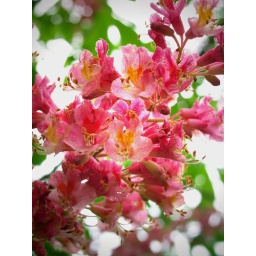
Another shot of the horse chestnut x buckeye cross (probably &lt;i&gt;Aesculus x carnea&lt;/i&gt;) on the town green in Woodstock, CT.